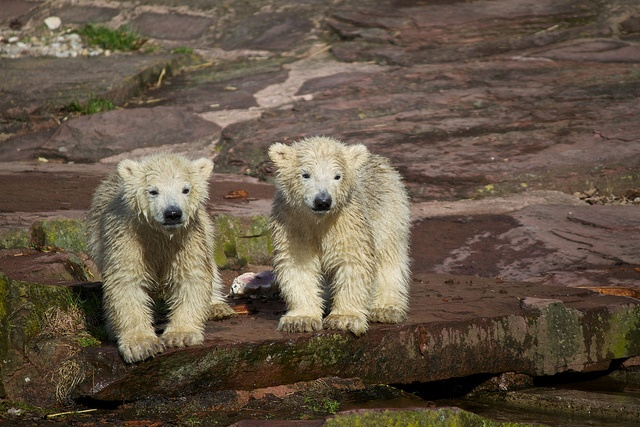
Two bears are standing side by side on some rocks.
two small polar bears on rock formations near water
A couple of small white bears on some rocks.
Two small polar bears are wet and standing on rocks.
Two white polar bears standing next to each other.